Brera Academy

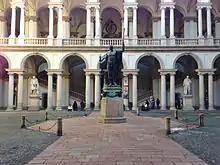
The courtyard, with a bronze copy of Antonio Canova’s statue of "Napoleon as Mars the Peacemaker"

Like other state-run art academies in Italy, the Accademia di Brera falls under the Ministero dell'Istruzione, dell'Universita e della Ricerca, the Italian ministry of education and research. In accordance with presidential decree 212 dated 8 July 2005, it awards first- and second-level degrees, specialised degrees, master's degrees and doctorates.